Fucking Grove

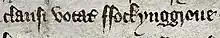
[in cornerio cuiusdam] 'clausi vocati Fockynggroue': [in the corner of a certain] field called Fucking Grove

Fucking Grove (alias Fockynggroue, Fockyngrove, Fokeing Grove, Foking Grove, Fukkyngroue) is the name of a medieval field in Bristol. The name continued to be used up to the early twentieth century, albeit from the seventeenth century it was euphemised to Pucking Grove. The field name is first recorded in 1373 when Bristol received a royal charter that turned Bristol into an independent county. The charter included a formal survey of the county boundary, which corresponded to the existing town lands. This survey was recorded as an appendix to the charter, under the Great Seal of England. It took the form of a perambulation of the seven-mile land boundary, describing the features that marked the way, such as ditches and stone boundary markers. This was necessary to define the limits of the new county and thus, for example, the jurisdiction of the sheriffs of Bristol.